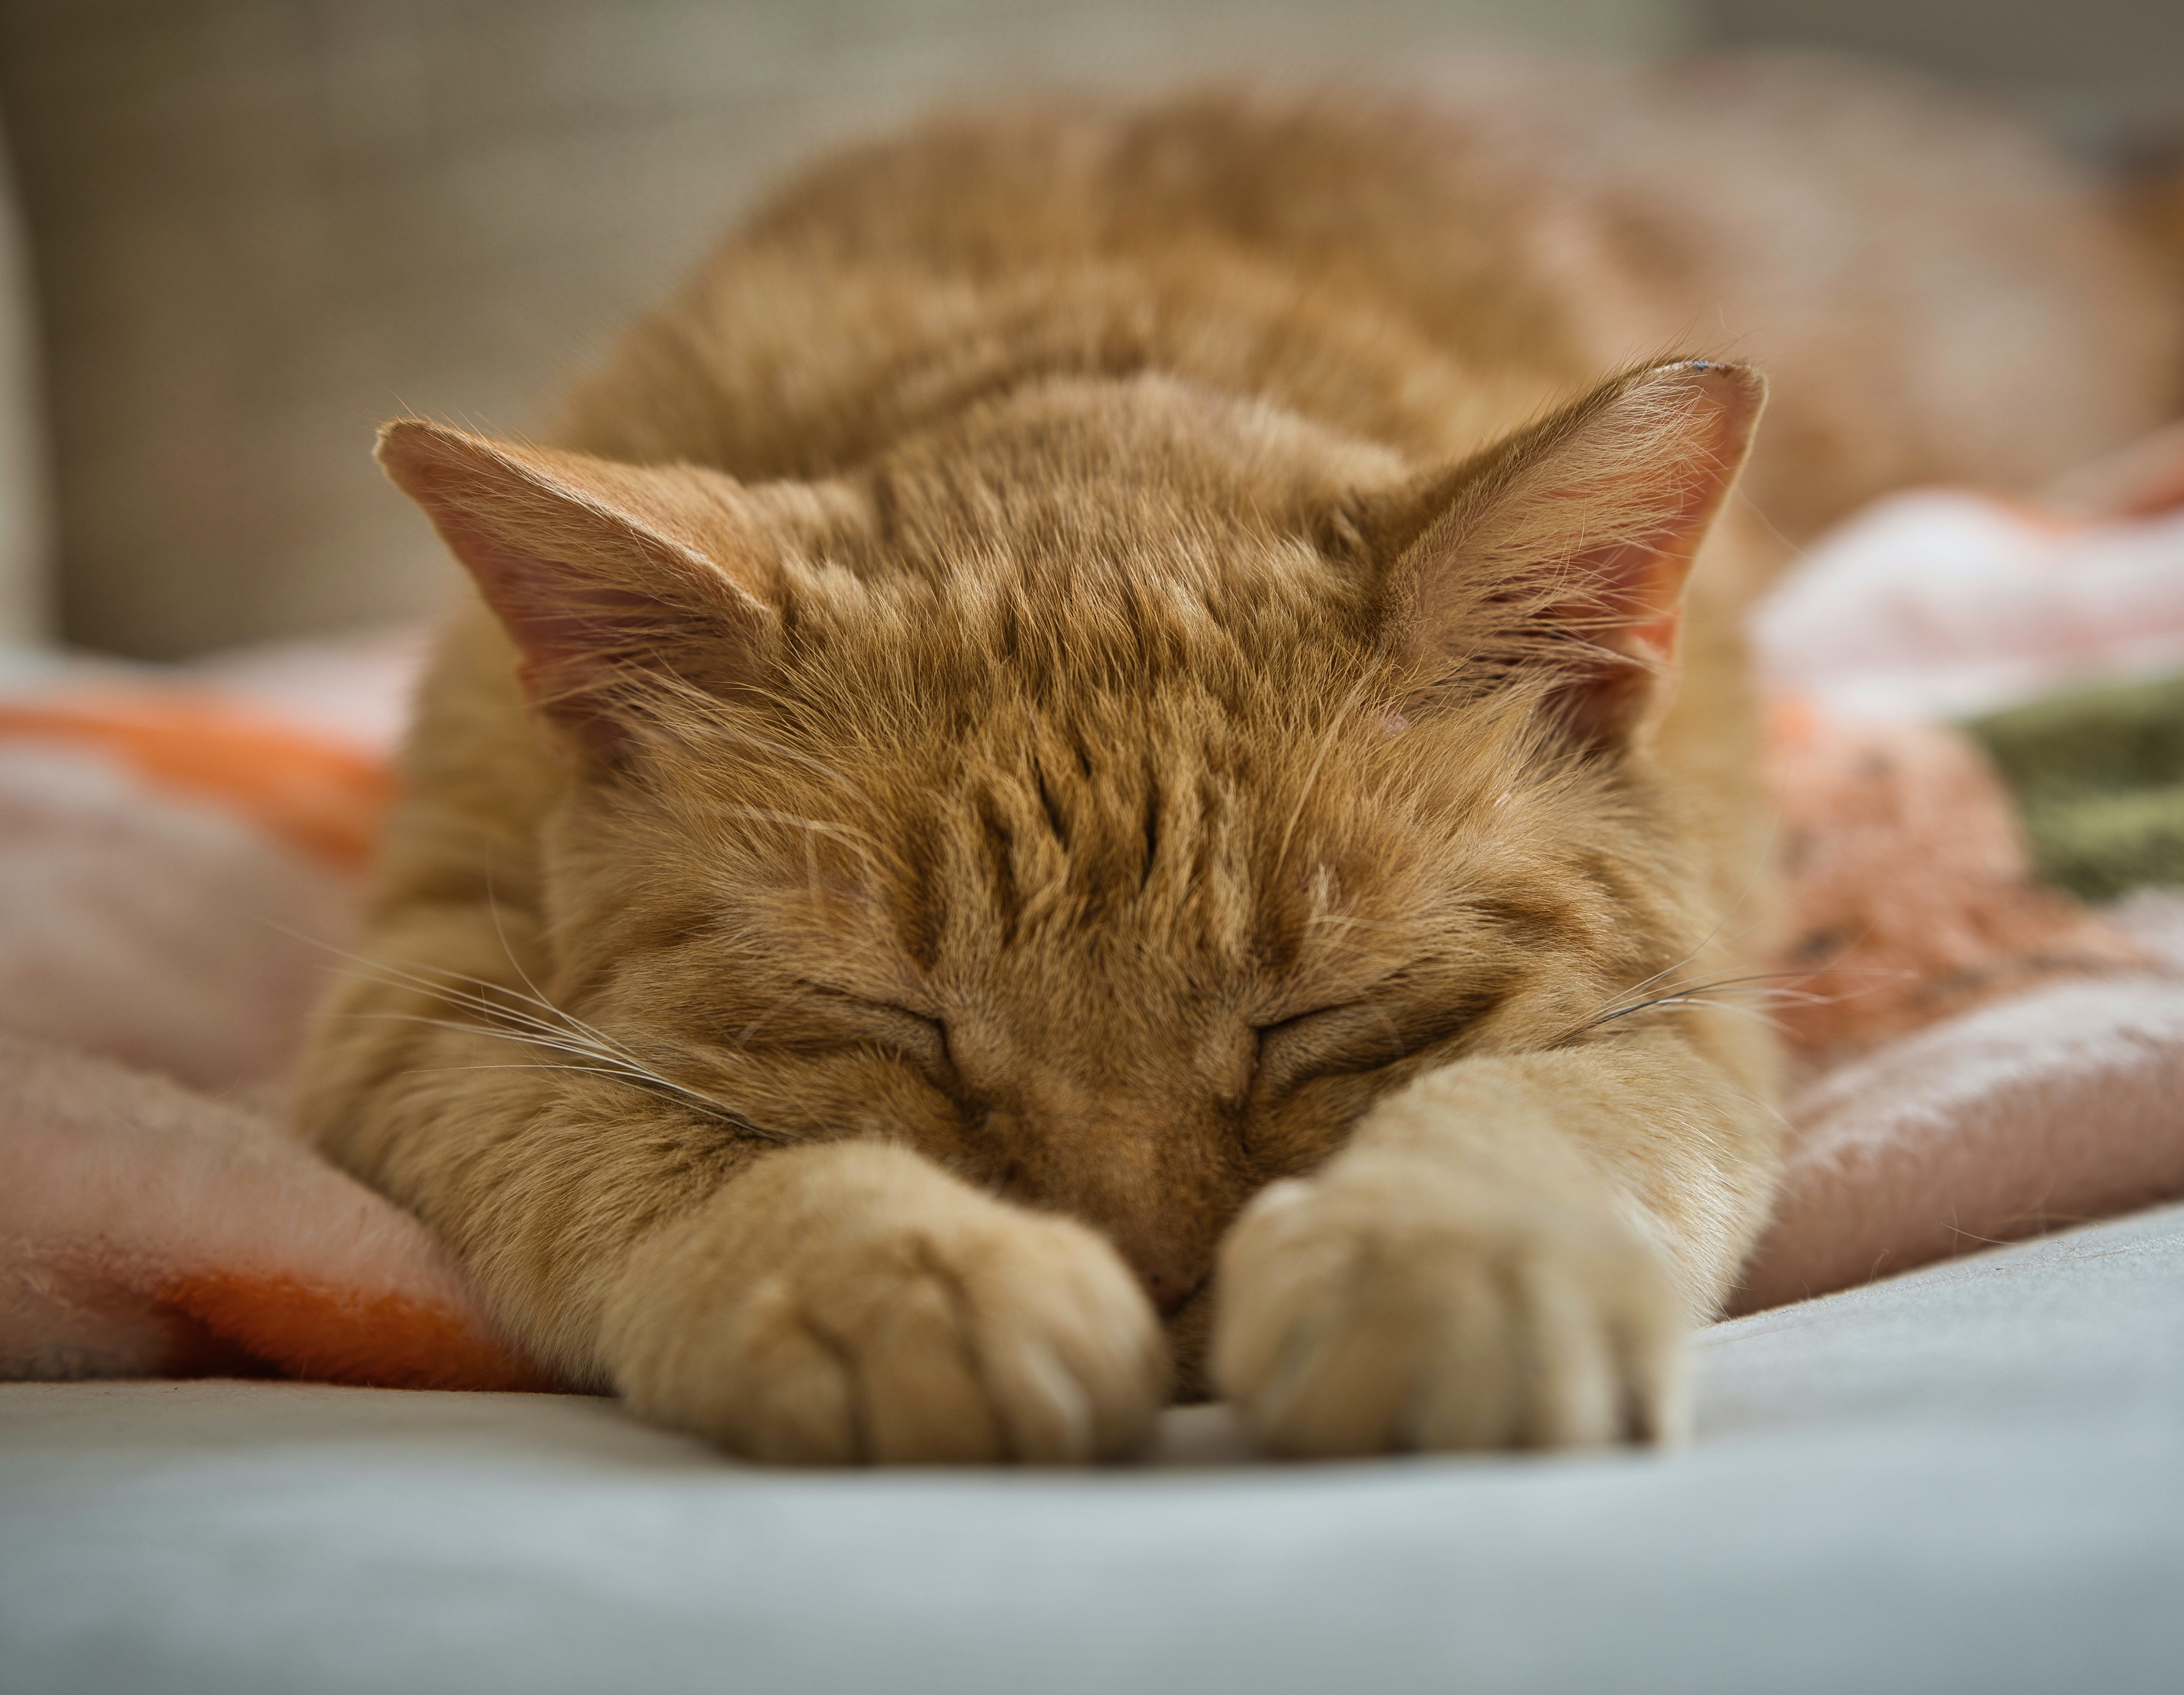
cat, eye, carnivore, comfort, felidae, small to medium sized cats, whiskers, fawn, cat supply, snout, paw, fur, domestic short haired cat, claw, linens, wrinkle, cat bed, wildlife, window, nap, tail, terrestrial animal, wood, foot, sleep, sand, human leg